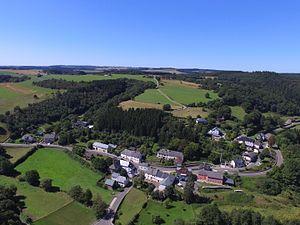
Une photo d'une drone
Siebenaler est une section de la commune luxembourgeoise de Clervaux située dans le canton de Clervaux.